Program for Action

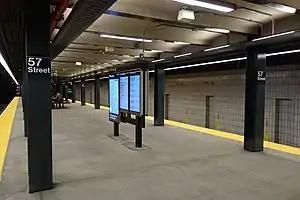
The 57th Street station of the IND Sixth Avenue Line, which predated the Program for Action

In the 1960s, the New York metropolitan area had 18 million residents across , and the area's population was expanding greatly at the time, especially in the suburbs, to where many city residents relocated. In 1965, the Metropolitan Commuter Transportation Authority (MCTA) was created by the New York State Legislature to operate the bankrupt Long Island Rail Road. Two years later, voters passed a $2.5 billion bond issue that would pay for transport infrastructure in New York State. The MCTA's chairman at the time, William Ronan, said that any extensions of the New York City Subway that were funded using the bond issue would not be complete for at least another 5 years.